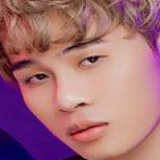
ca sĩ Leg